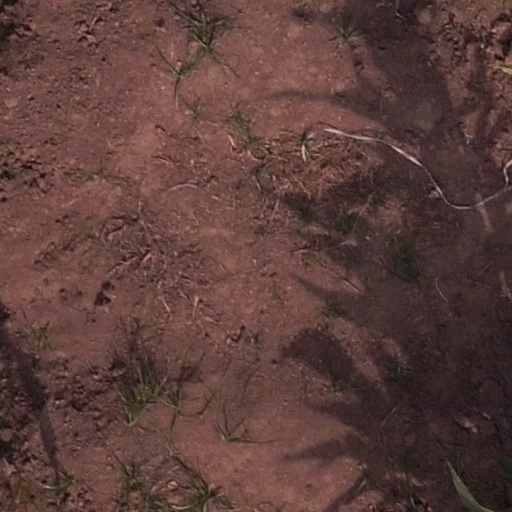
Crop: maize; corn